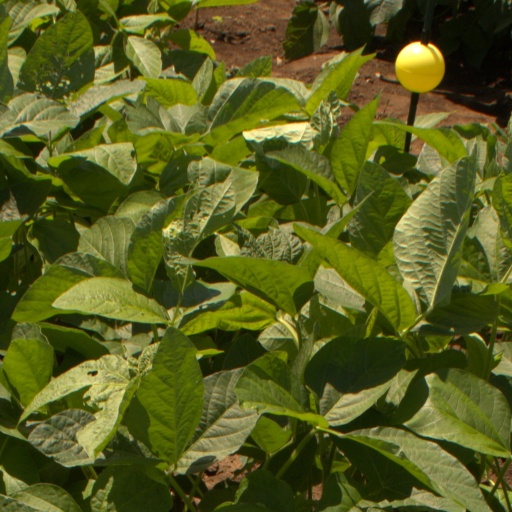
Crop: soybean